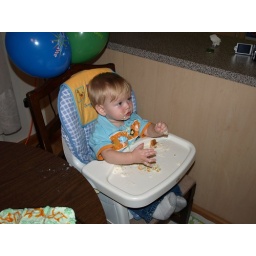
Playing in and eating cake